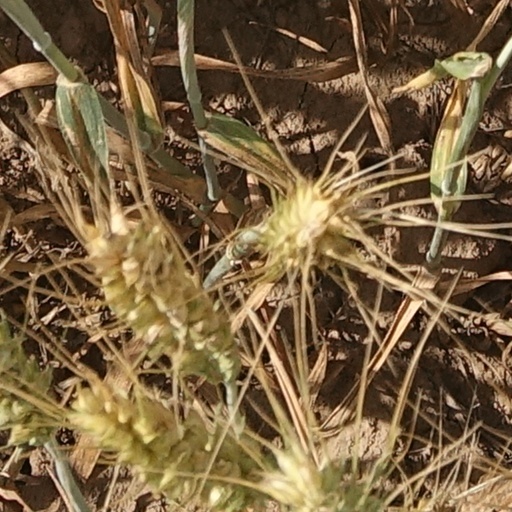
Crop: wheat